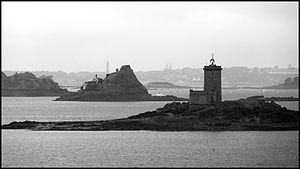
La baie de Morlaix vue depuis la presqu'île de Barnenez. Au second plan, Carentec et l'île Louët. Derrière, Saint-Pol de Léon avec au loin la tour de la chapelle et les flèches de la cathédrale.
Située à l'ouest de la Bretagne et à l'entrée sud de la Manche, la baie de Morlaix est une vaste échancrure dans la côte nord du Finistère entre le Léon et le Trégor, dans laquelle aboutissent la rivière de Morlaix et la Penzé.